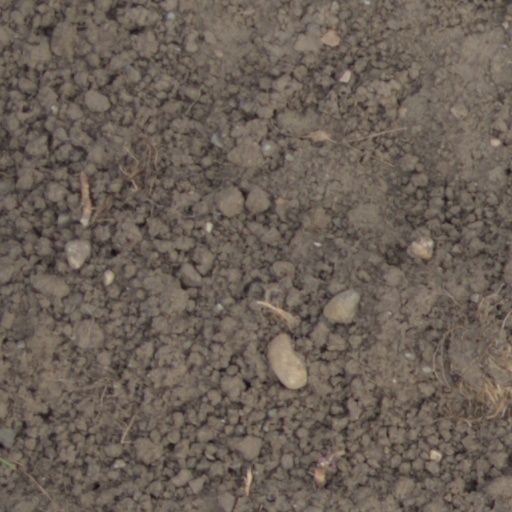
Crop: wheat